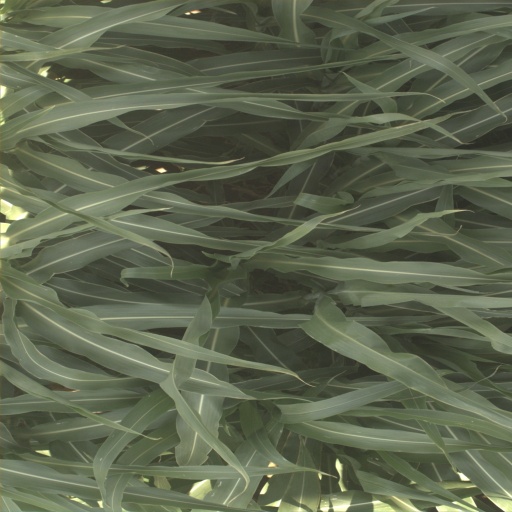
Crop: sorghum